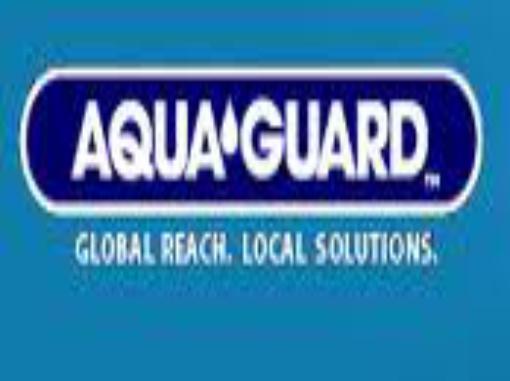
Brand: Aqua Guard
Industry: Others